Natalie Imbruglia

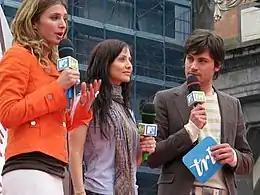
Imbruglia (centre) in Naples, Italy, in 2005

Imbruglia's third album was ready by November 2003; however her record label refused to release it. She was given songs to record with Swedish pop producers, Bloodshy & Avant. She and the record label separated at the beginning of 2004. Four months later she signed with Brightside Recordings, formed by a former Innocent Records executive, Hugh Goldsmith.